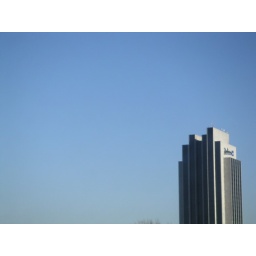
bright blue sky over hamburg today.